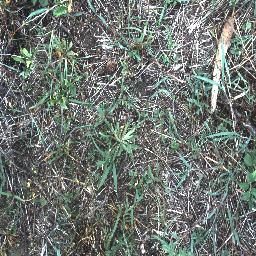
Label: negative